Tama Tonga

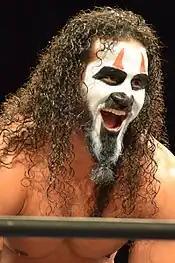
Tonga in March 2016

In March 2016, Tonga announced he would reform his tag team with Tevita in NJPW, recruiting him into the Bullet Club as Tanga Loa. The team was named "Guerrillas of Destiny" (G.O.D.). On April 10 at Invasion Attack 2016, G.O.D. defeated Makabe and Tomoaki Honma to become the new IWGP Tag Team Champions. They lost the title to Jay and Mark Briscoe on June 19 at Dominion 6.19 in Osaka-jo Hall. In late June 2016, Tonga returned to CMLL with his brother for a month-long excursion and the two competed in the 2016 International Gran Prix, where Tonga was the last eliminated, losing to winner Volador Jr.